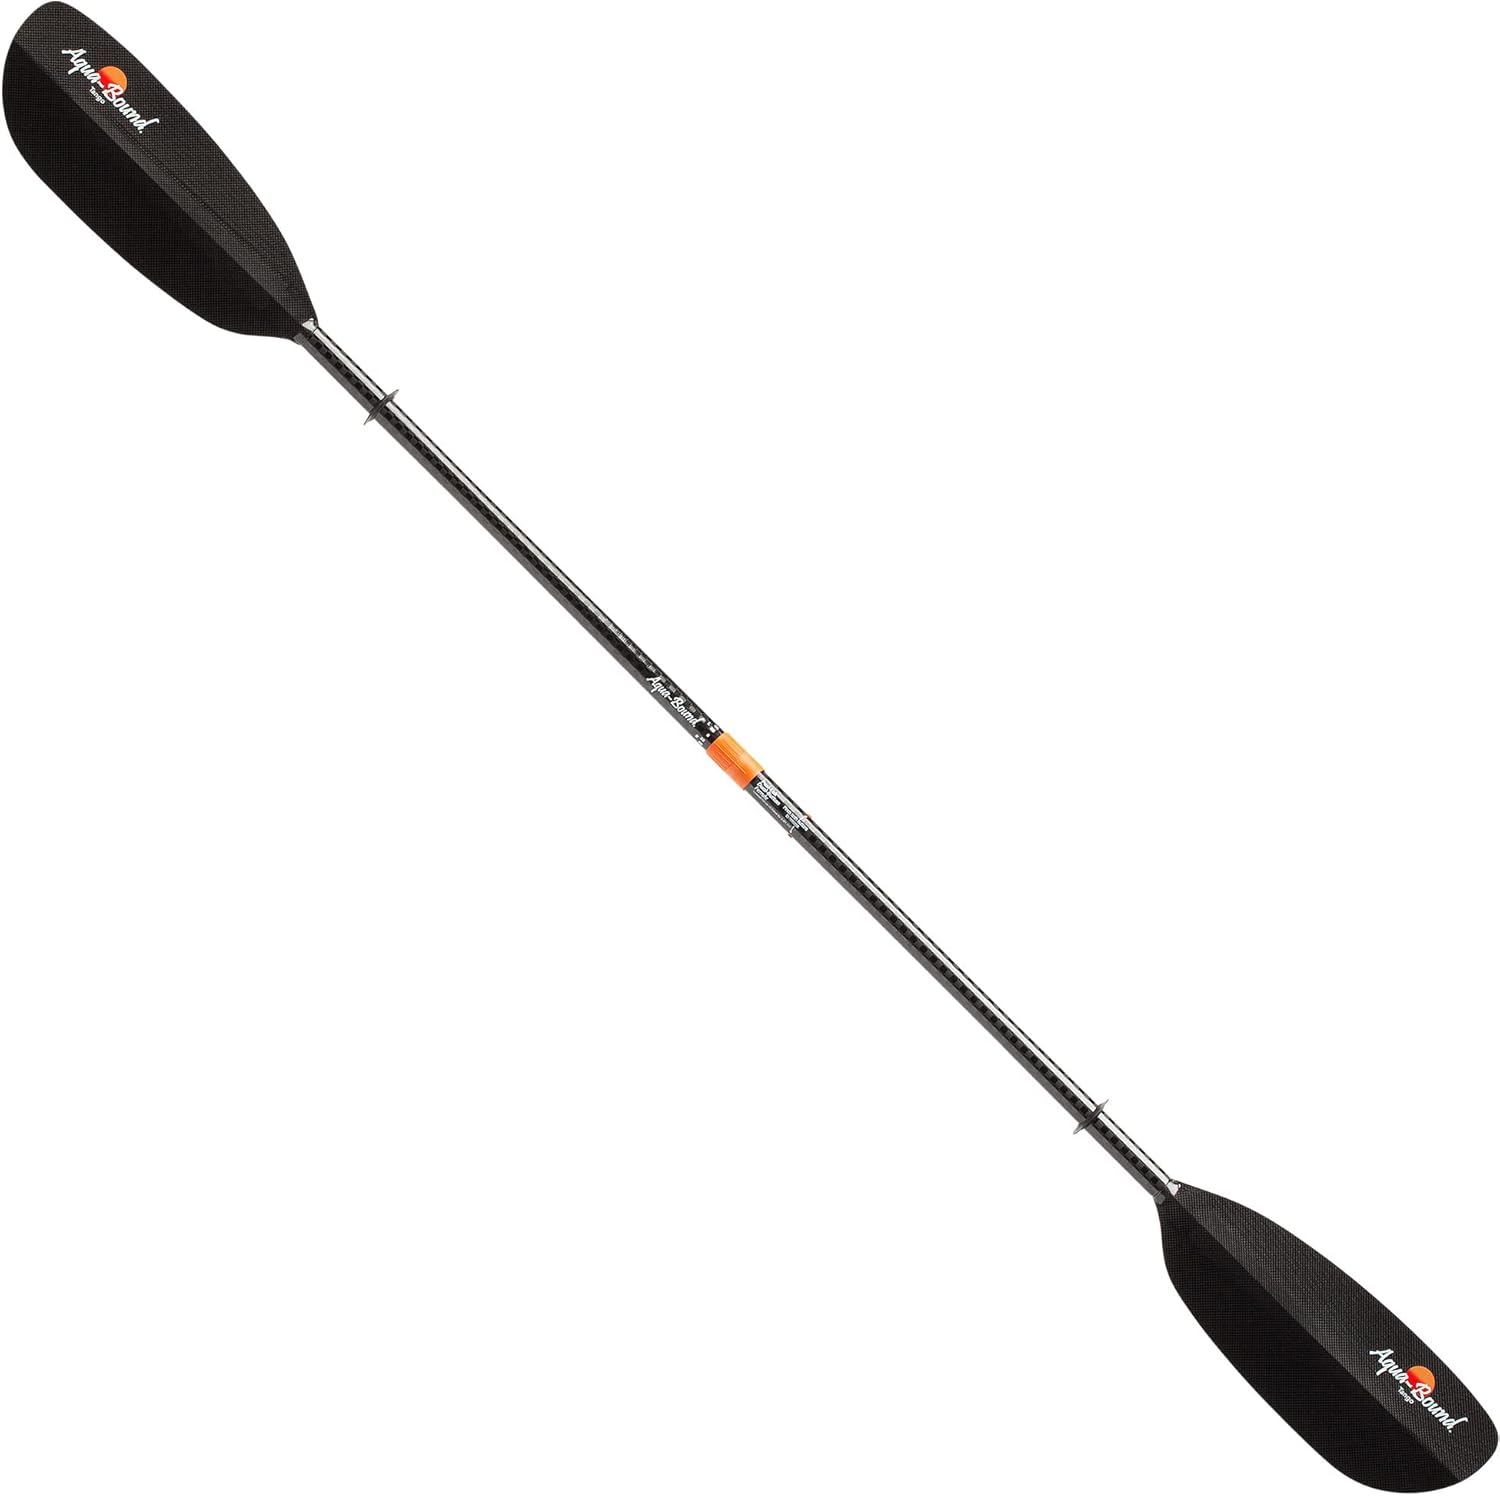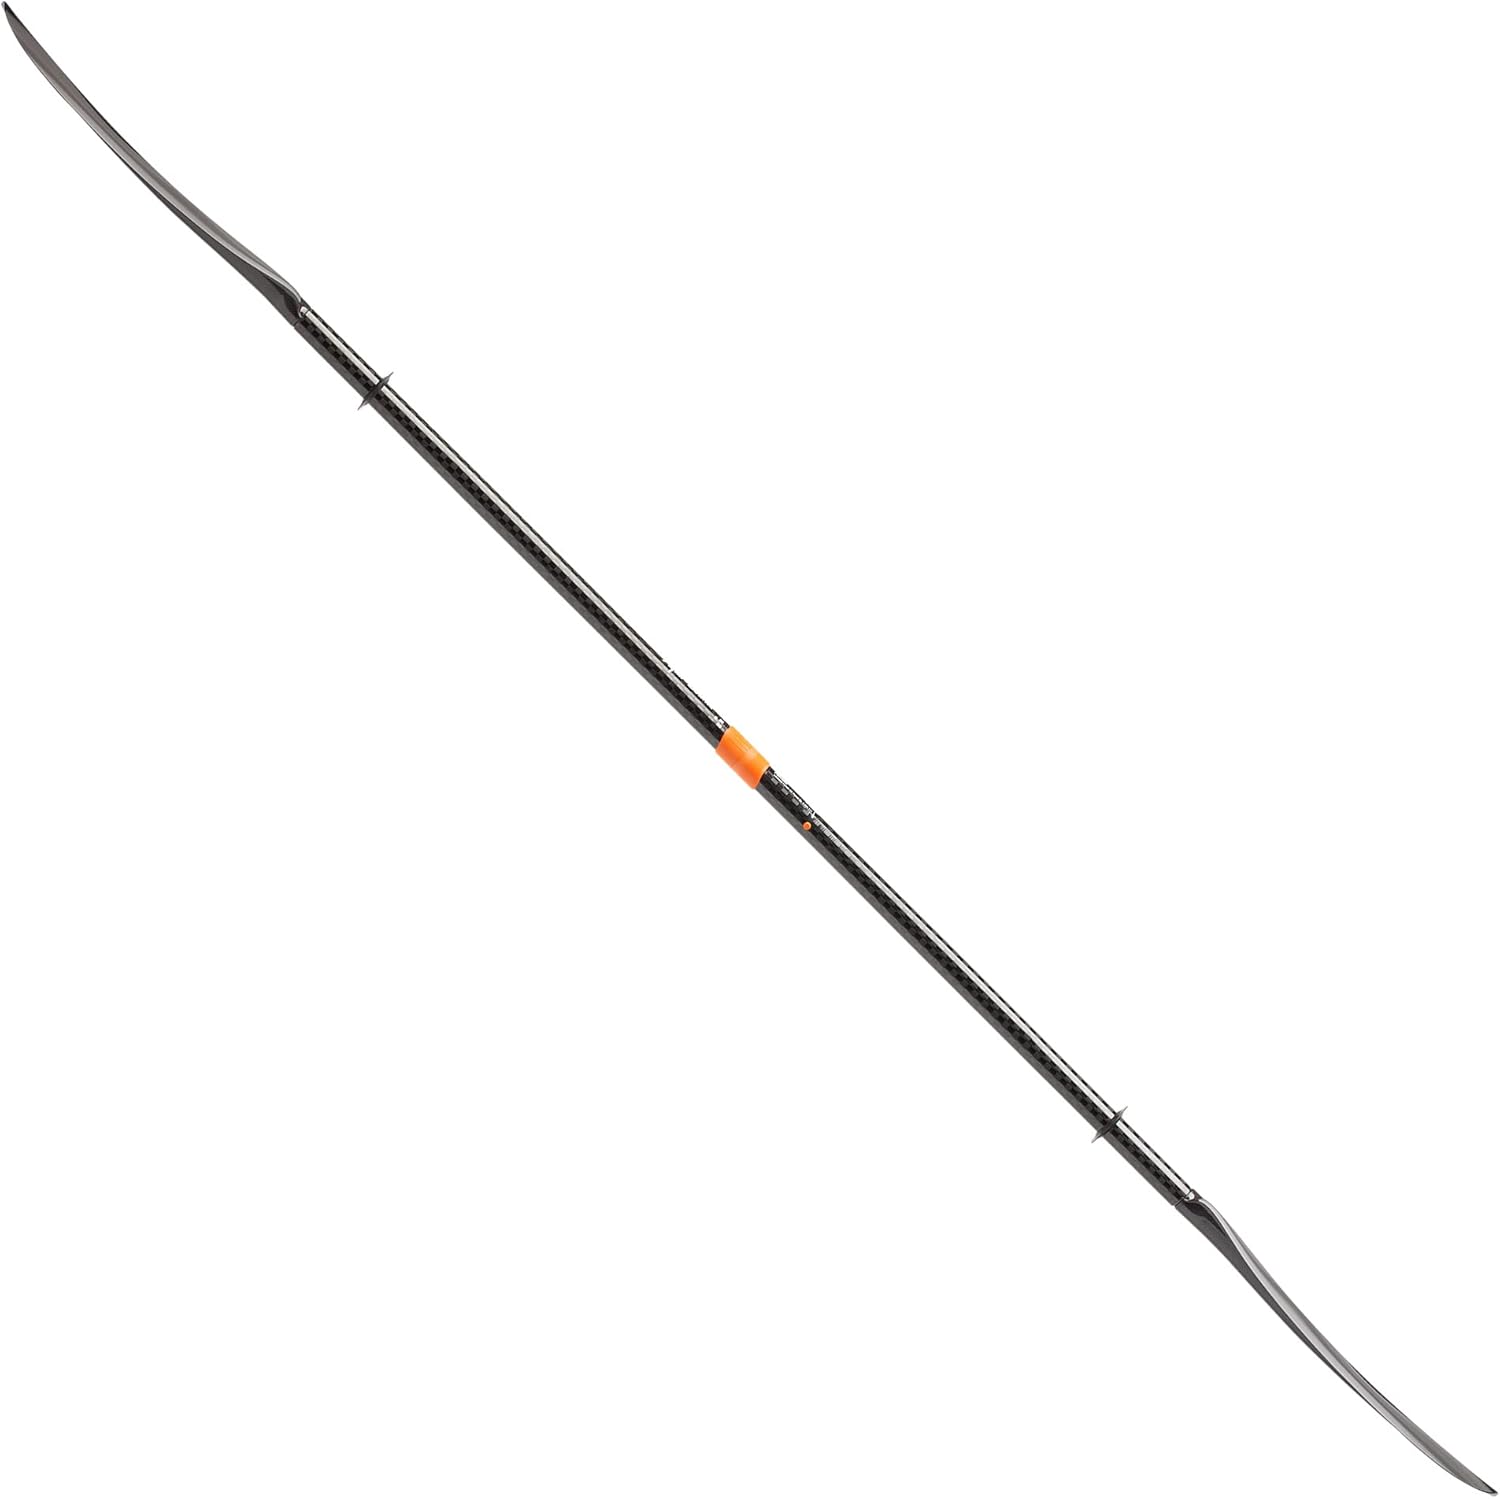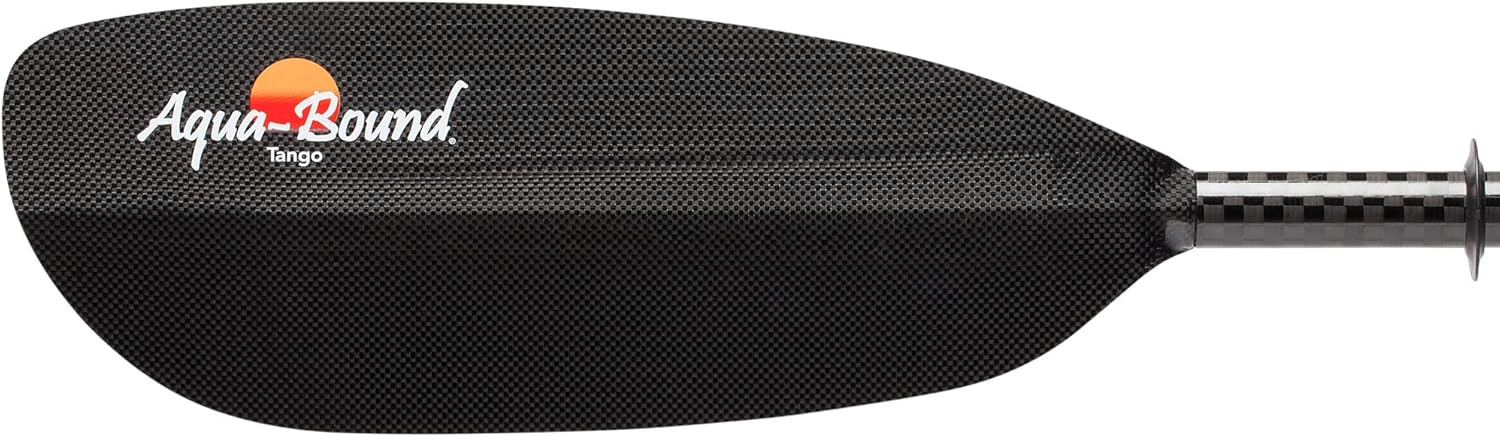
AQUA BOUND Tango Carbon Straight Shaft 2-Piece Kayak Paddle
Category: Sports & Outdoors
Aqua-Bound Tango Carbon Straight Shaft 2-Piece Kayak Paddle - The Aqua-Bound Tango Carbon Straight Shaft 2-Piece Kayak Paddle is designed for low-angle, more relaxed paddlers. With its more slender and longer blades, the strong and durable Tango provides amazing comfort and control for all-day paddling. The seamless adjustable Posi-Lok ferrule also means easy storage.
Features: Hand-crafted composite blades w/ carbon fiber resin & a lightweight foam core | Compression-molded to increase strength & durability while decreasing weight | Carbon take-apart shaft for easy storage & transport | The T-700 carbon shaft is strong, durable and lightweight | Posi-Lok ferrule w/ corrosion-free construction